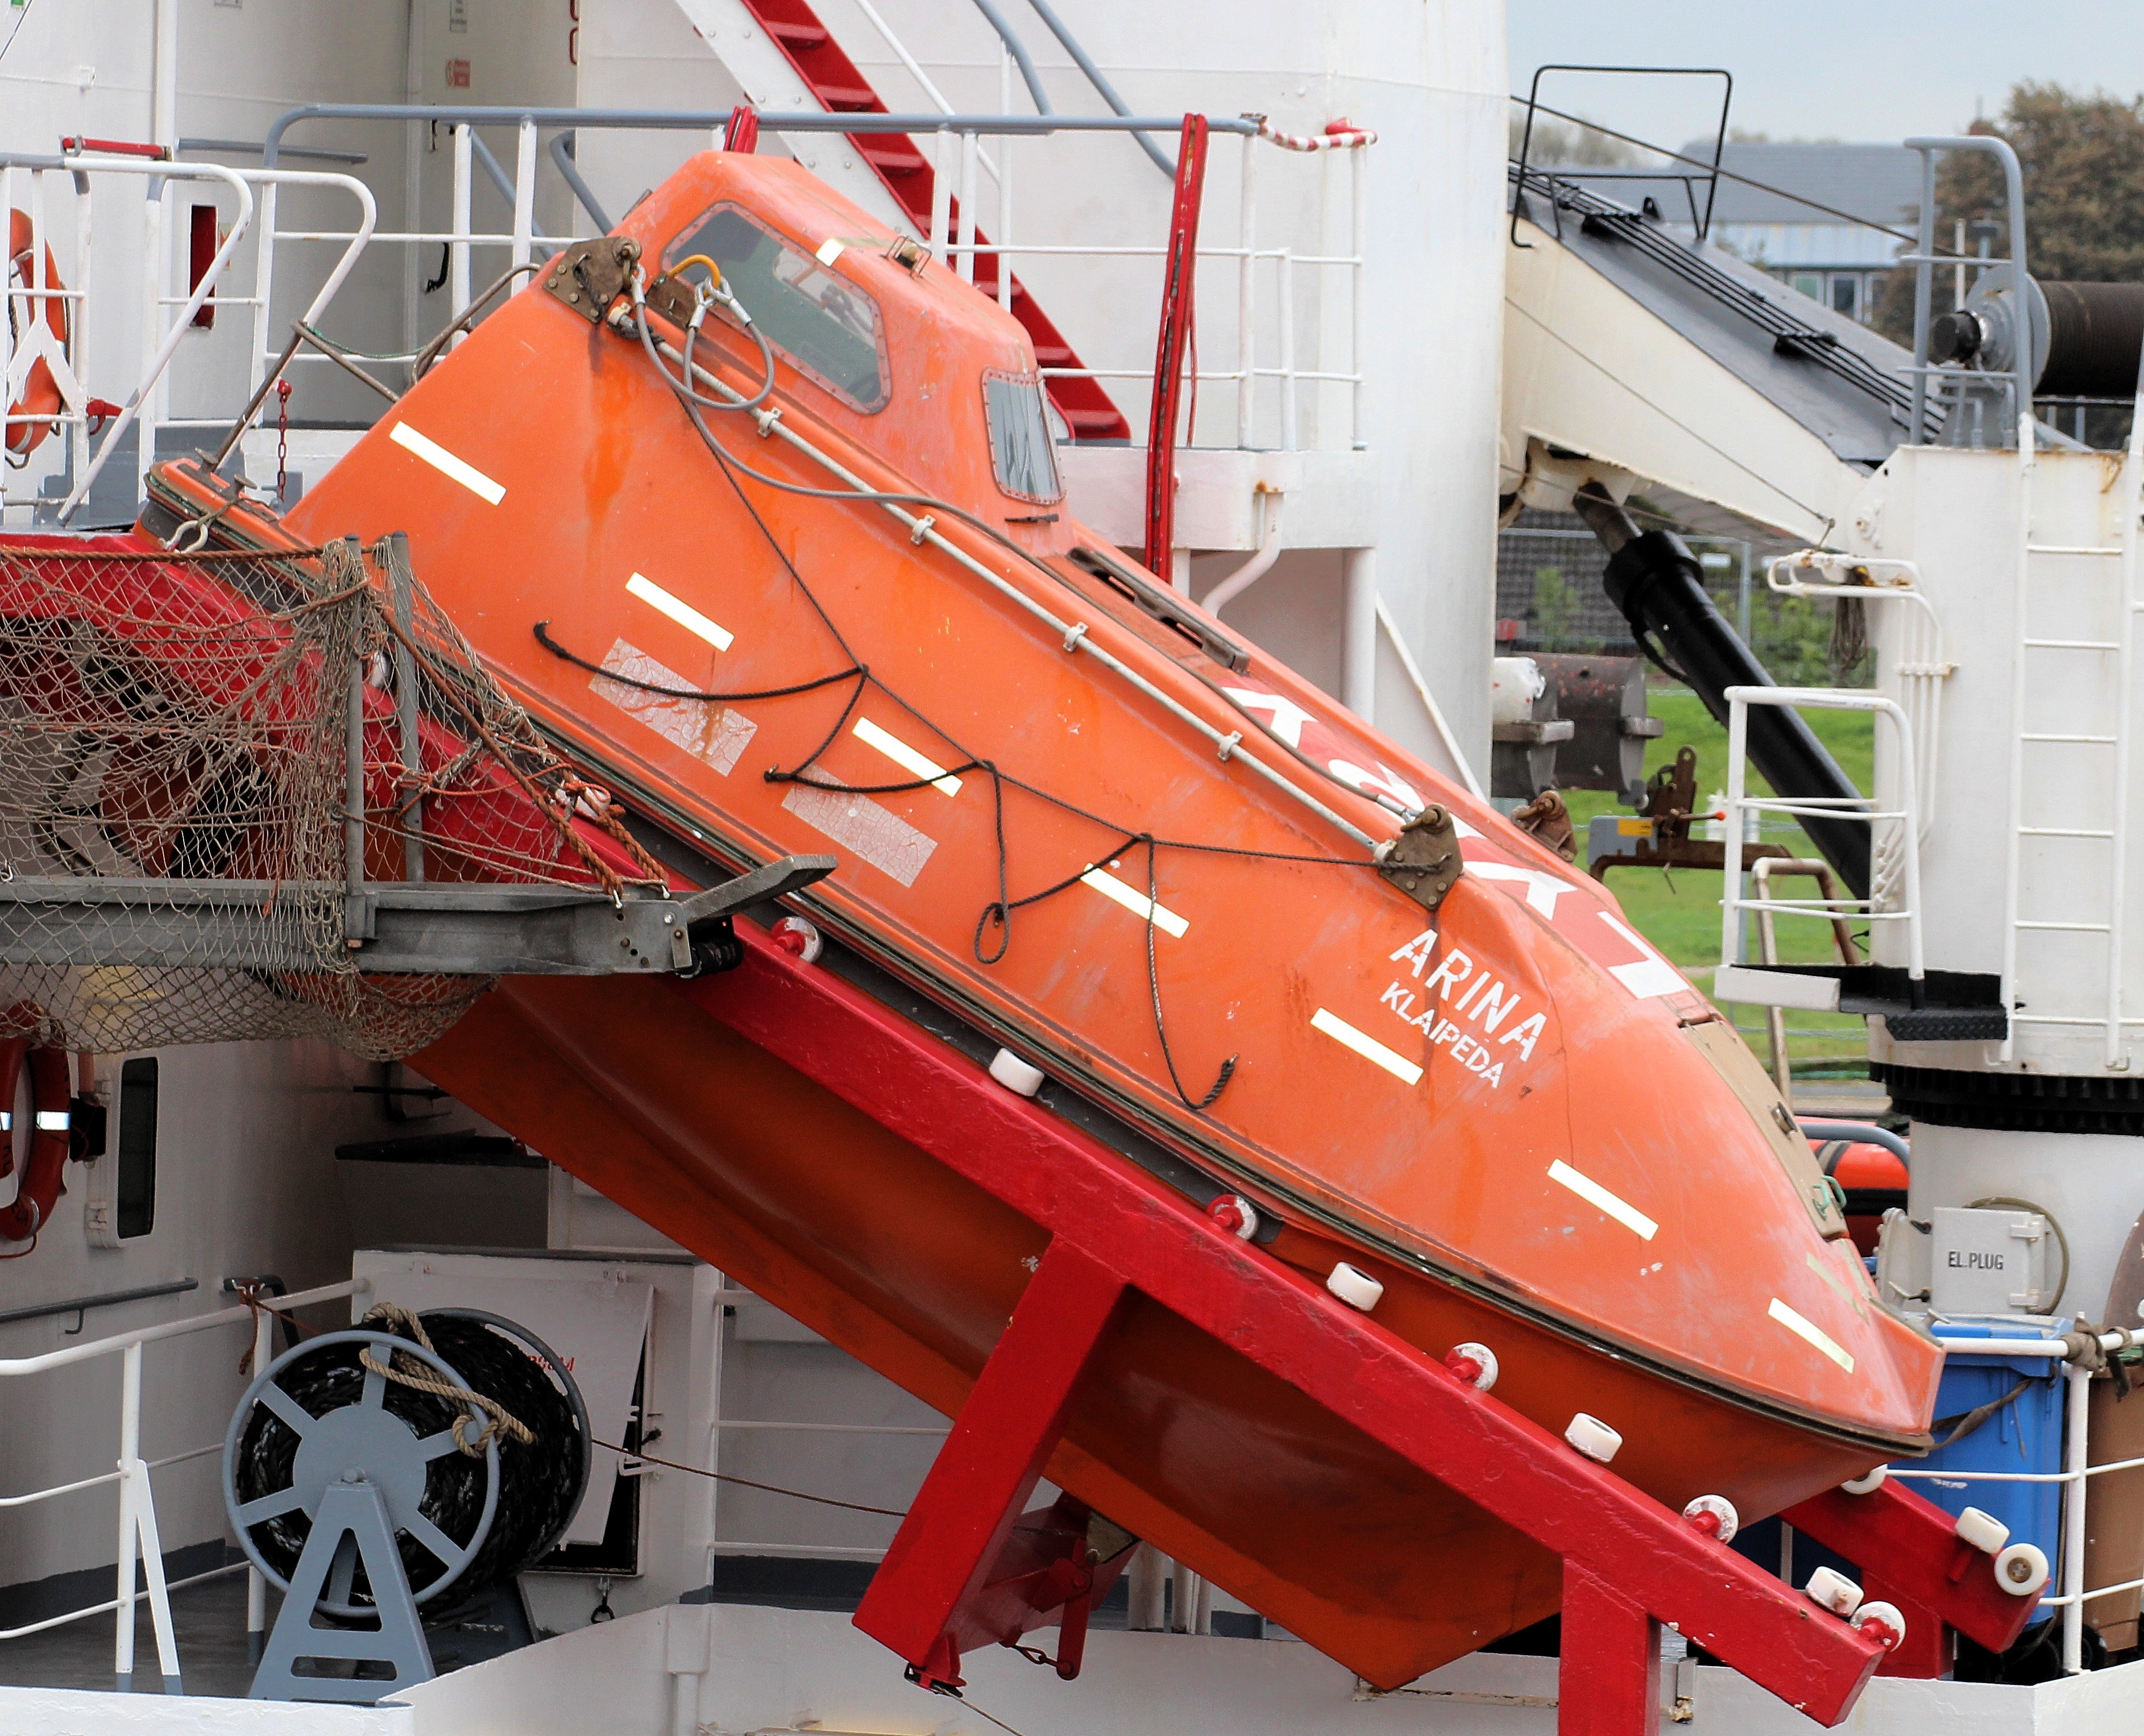
boat, ship, boot, vehicle, aviation, machine, lifeboat, crane, shipping, emergency, rescue, ship accessories, water rescue, construction equipment, encapsulate, distress, sea rescue, aircraft engine, floating body, evacuation system